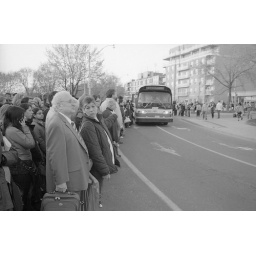
Subway riders drawn up to the street in search of buses following a power outage on the Toronto subway system.